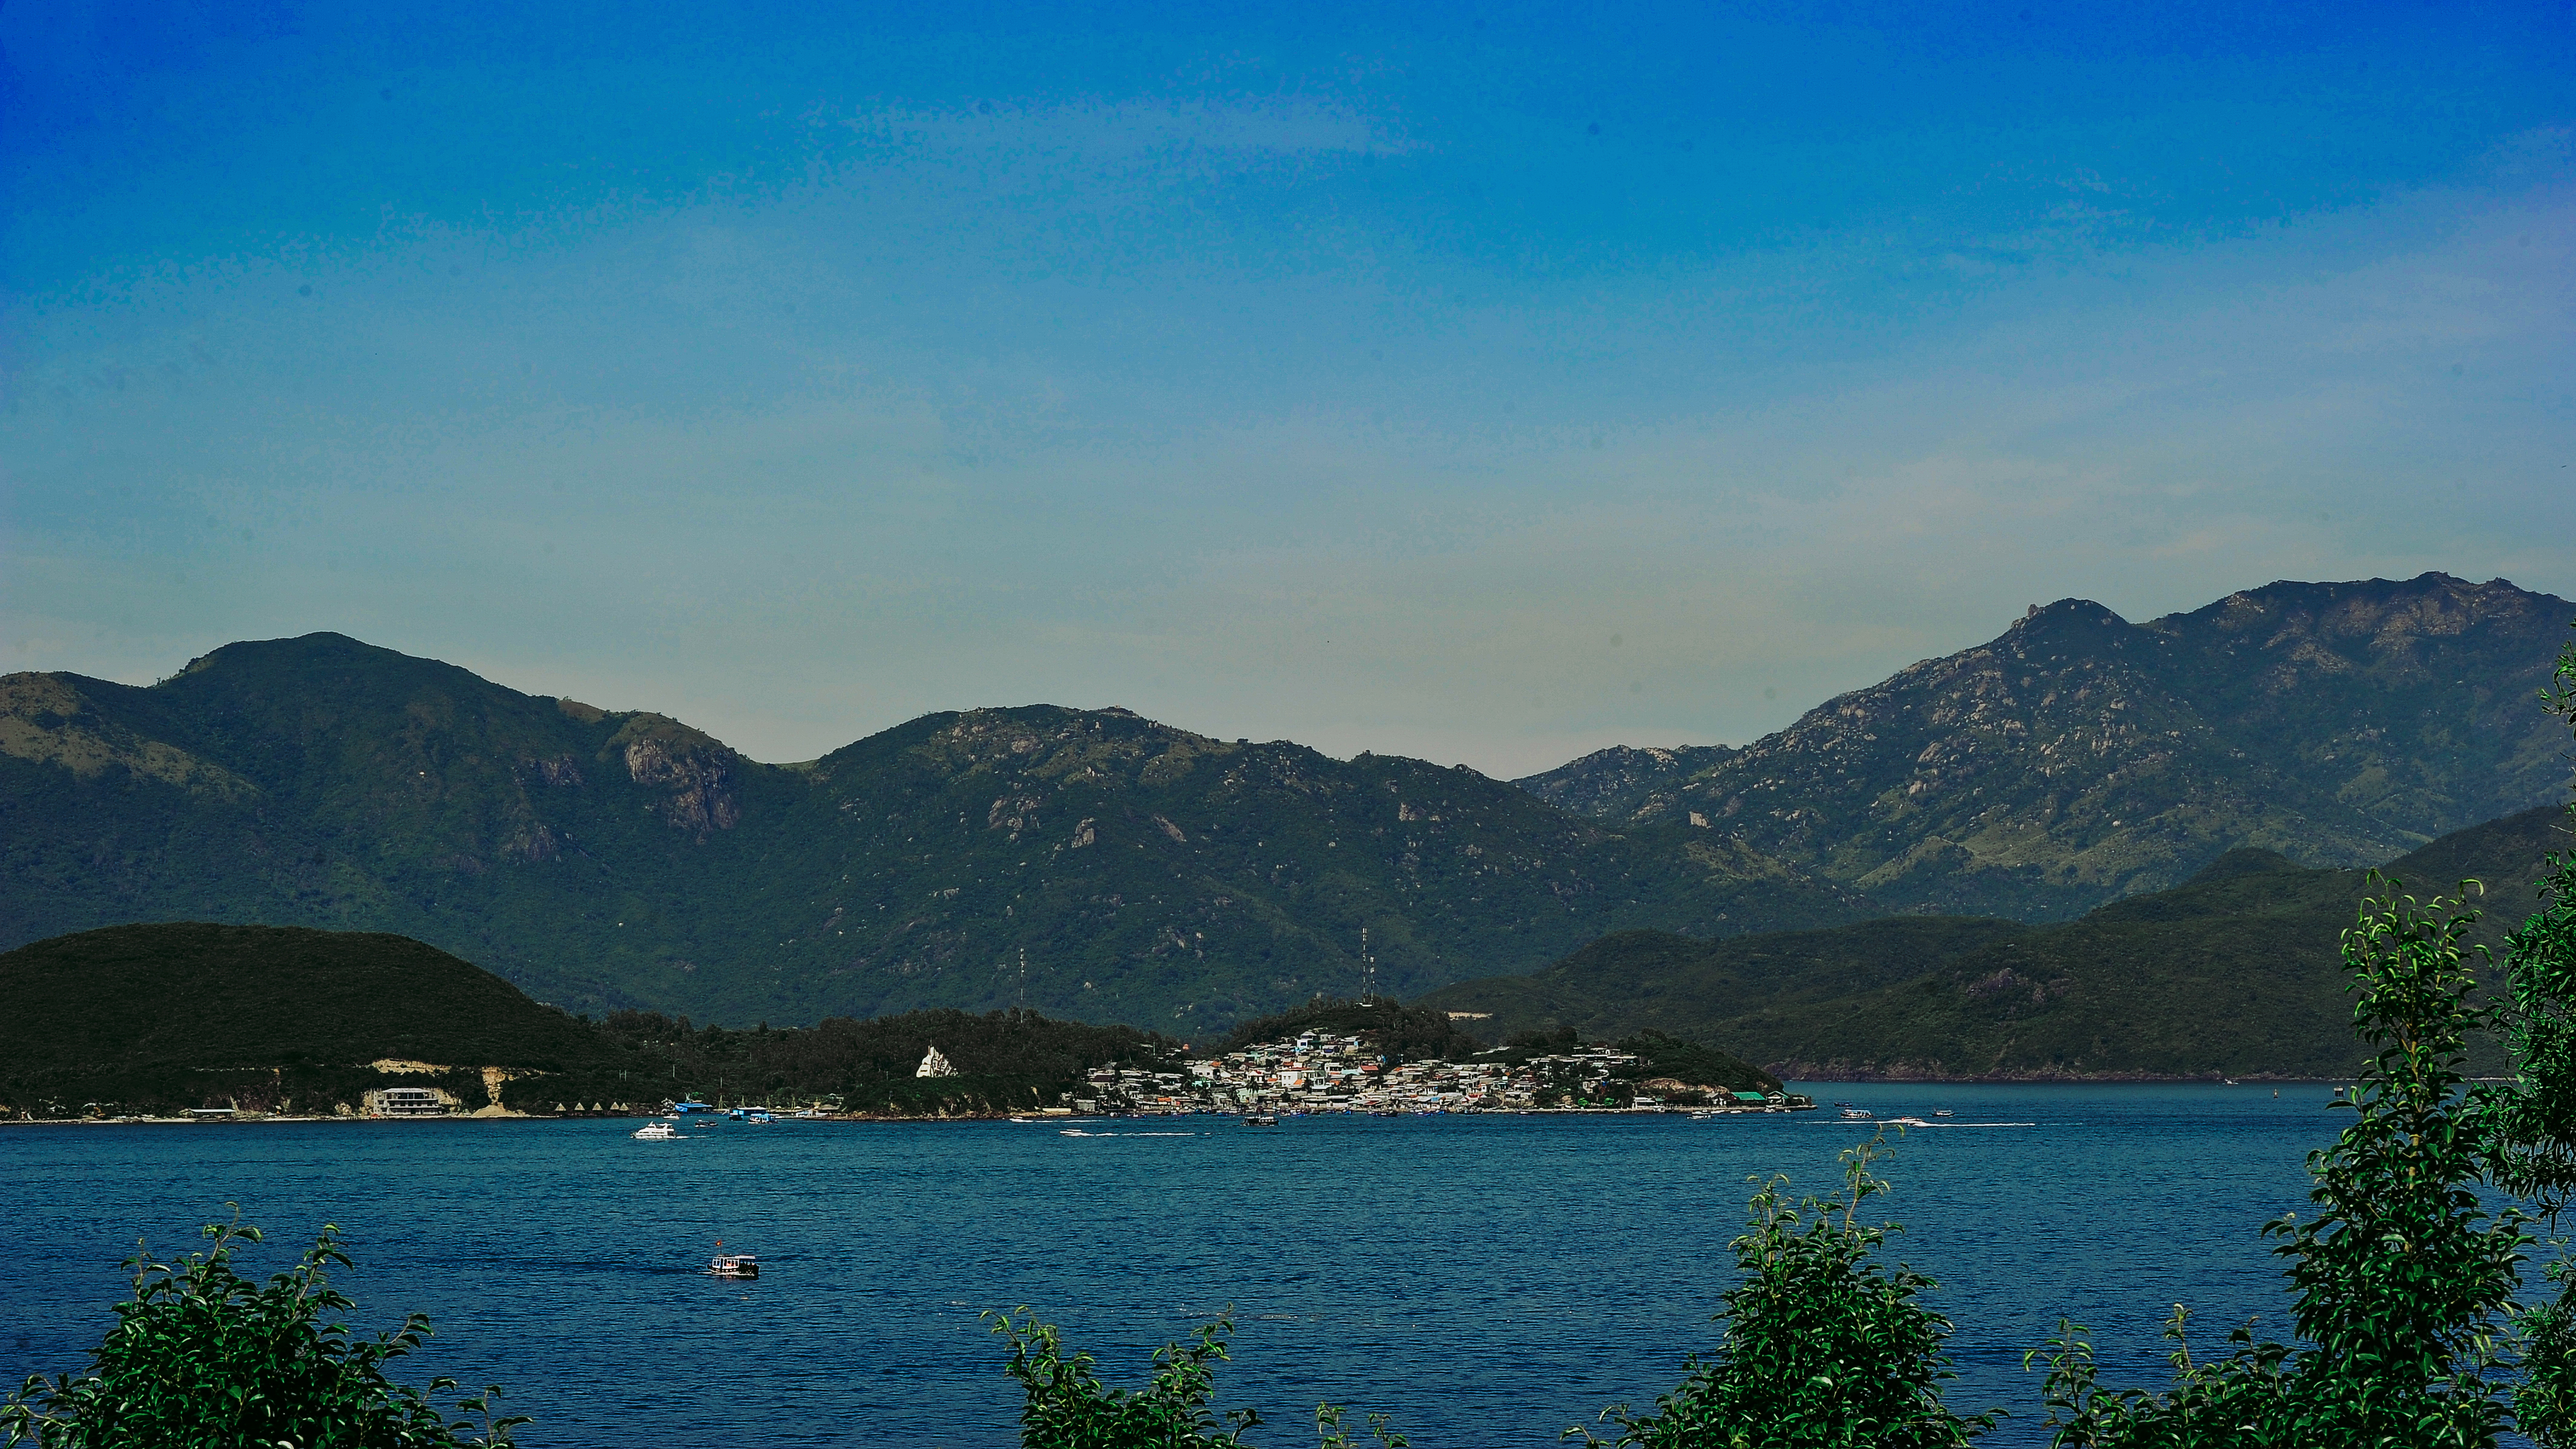
landscape, sky, earth, nature, beauty, lake, highland, water, mountain, sea, loch, mountain range, mount scenery, promontory, reservoir, tree, fjord, horizon, cloud, coast, bay, daytime, morning, alps, lake district, bank, hill, river, hill station, calm, inlet, fell, evening, ocean, sound